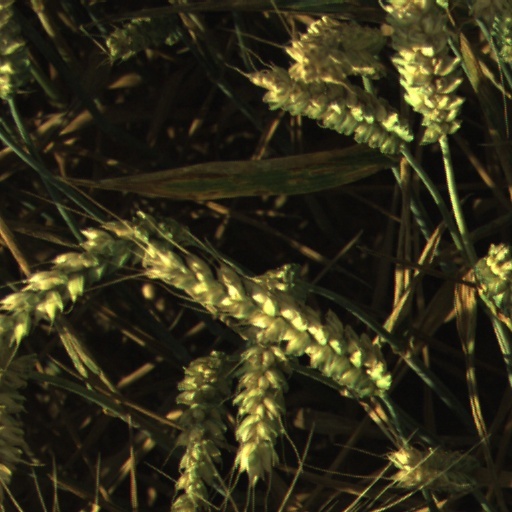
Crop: wheat